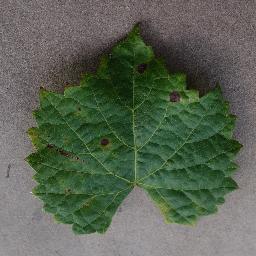
Label: Grape___Black_rot